Banknote

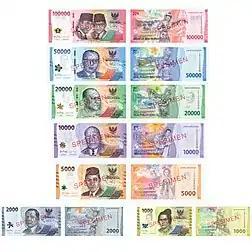
Many currencies, such as the Indonesian rupiah, vary the sizes of their banknotes by denomination. This is done so that they may be told apart through touch alone.

In a small number of countries, private banknote issuing continues to this day. For example, by virtue of the complex constitutional setup in the United Kingdom, certain commercial banks in two countries (Scotland and Northern Ireland) continue to print their own banknotes for domestic circulation, even though they are not fiat money or declared in law as legal tender anywhere. The UK's central bank, the Bank of England, prints notes which are legal tender in England and Wales; these notes are also usable as money (but not legal tender) in Scotland and Northern Ireland (see Banknotes of the pound sterling). The Bank of Scotland was the first bank in Europe to successfully print its own paper banknotes, and entered circulation in 1696. The Bank of Scotland is currently the longest continuous issuer of banknotes in the world.